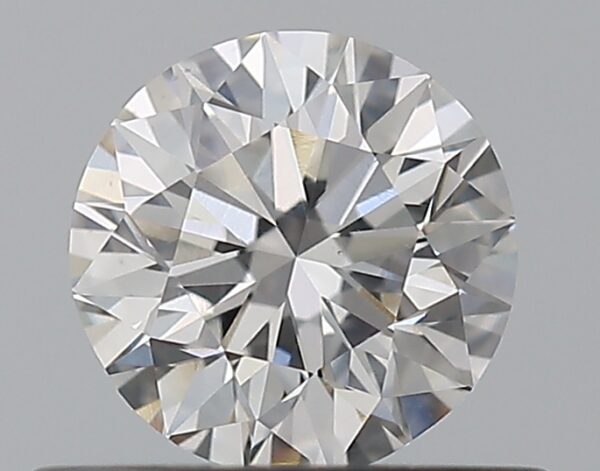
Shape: round
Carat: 0.5
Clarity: VS2
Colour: E
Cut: VG
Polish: EX
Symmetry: VG
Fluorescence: N
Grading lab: GIA
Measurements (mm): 5 x 5.04 x 3.2